Electric vehicle battery

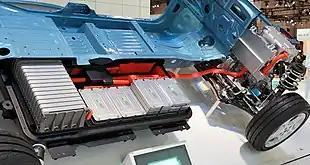
Nissan Leaf cutaway showing part of the battery in 2009

An electric vehicle battery is a rechargeable battery used to power the electric motors of a battery electric vehicle (BEV) or hybrid electric vehicle (HEV).